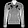
Label: Coat